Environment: real
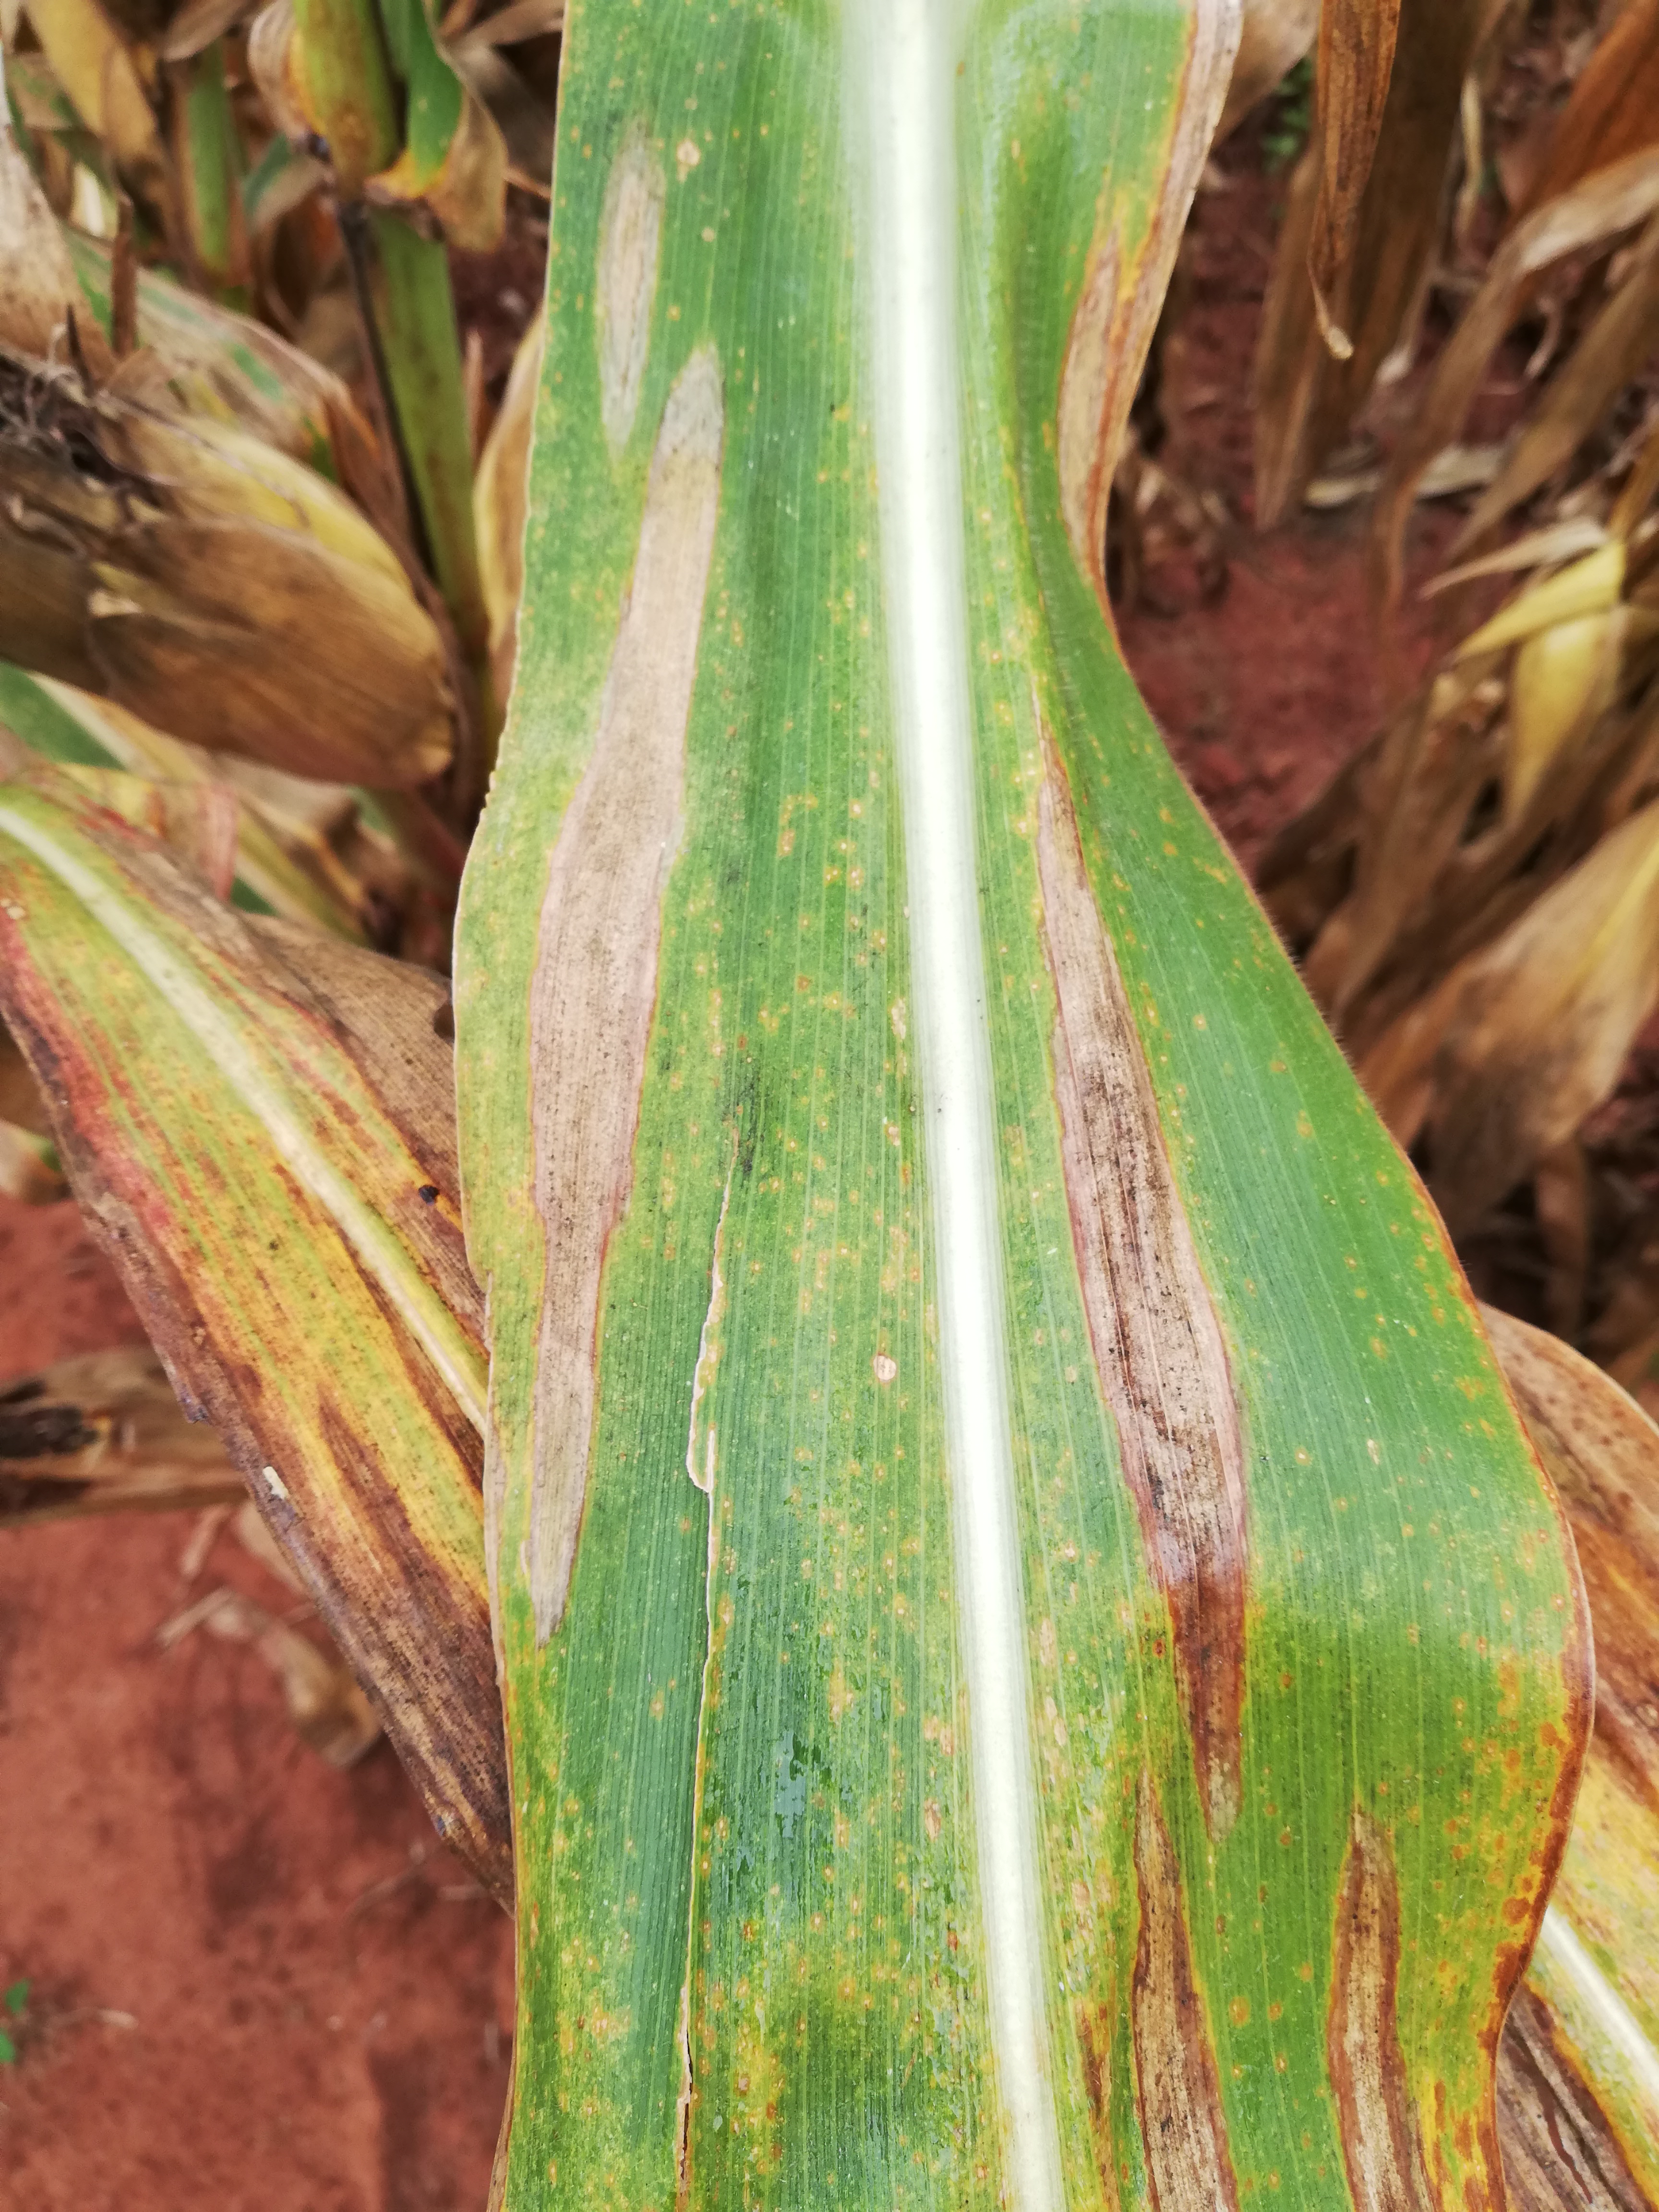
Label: northern_corn_leaf_blight